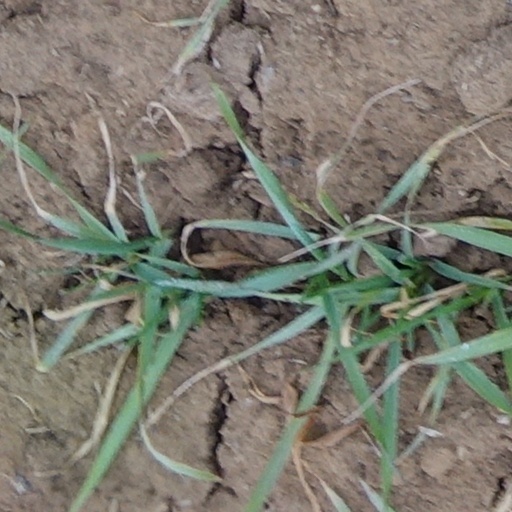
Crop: wheat